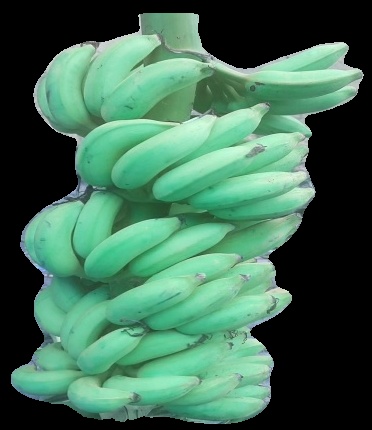
Variety: elakki-bale
Grade: grade2